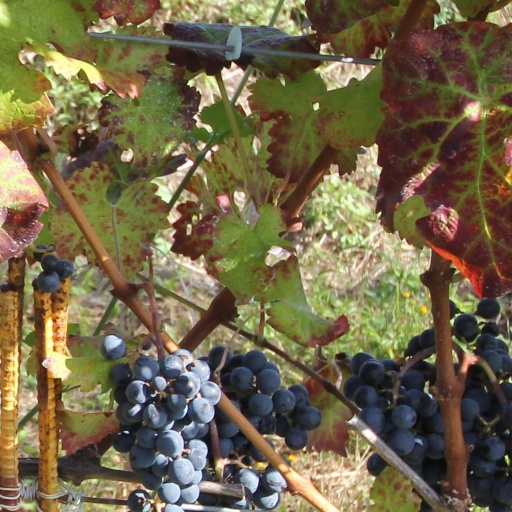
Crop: grape